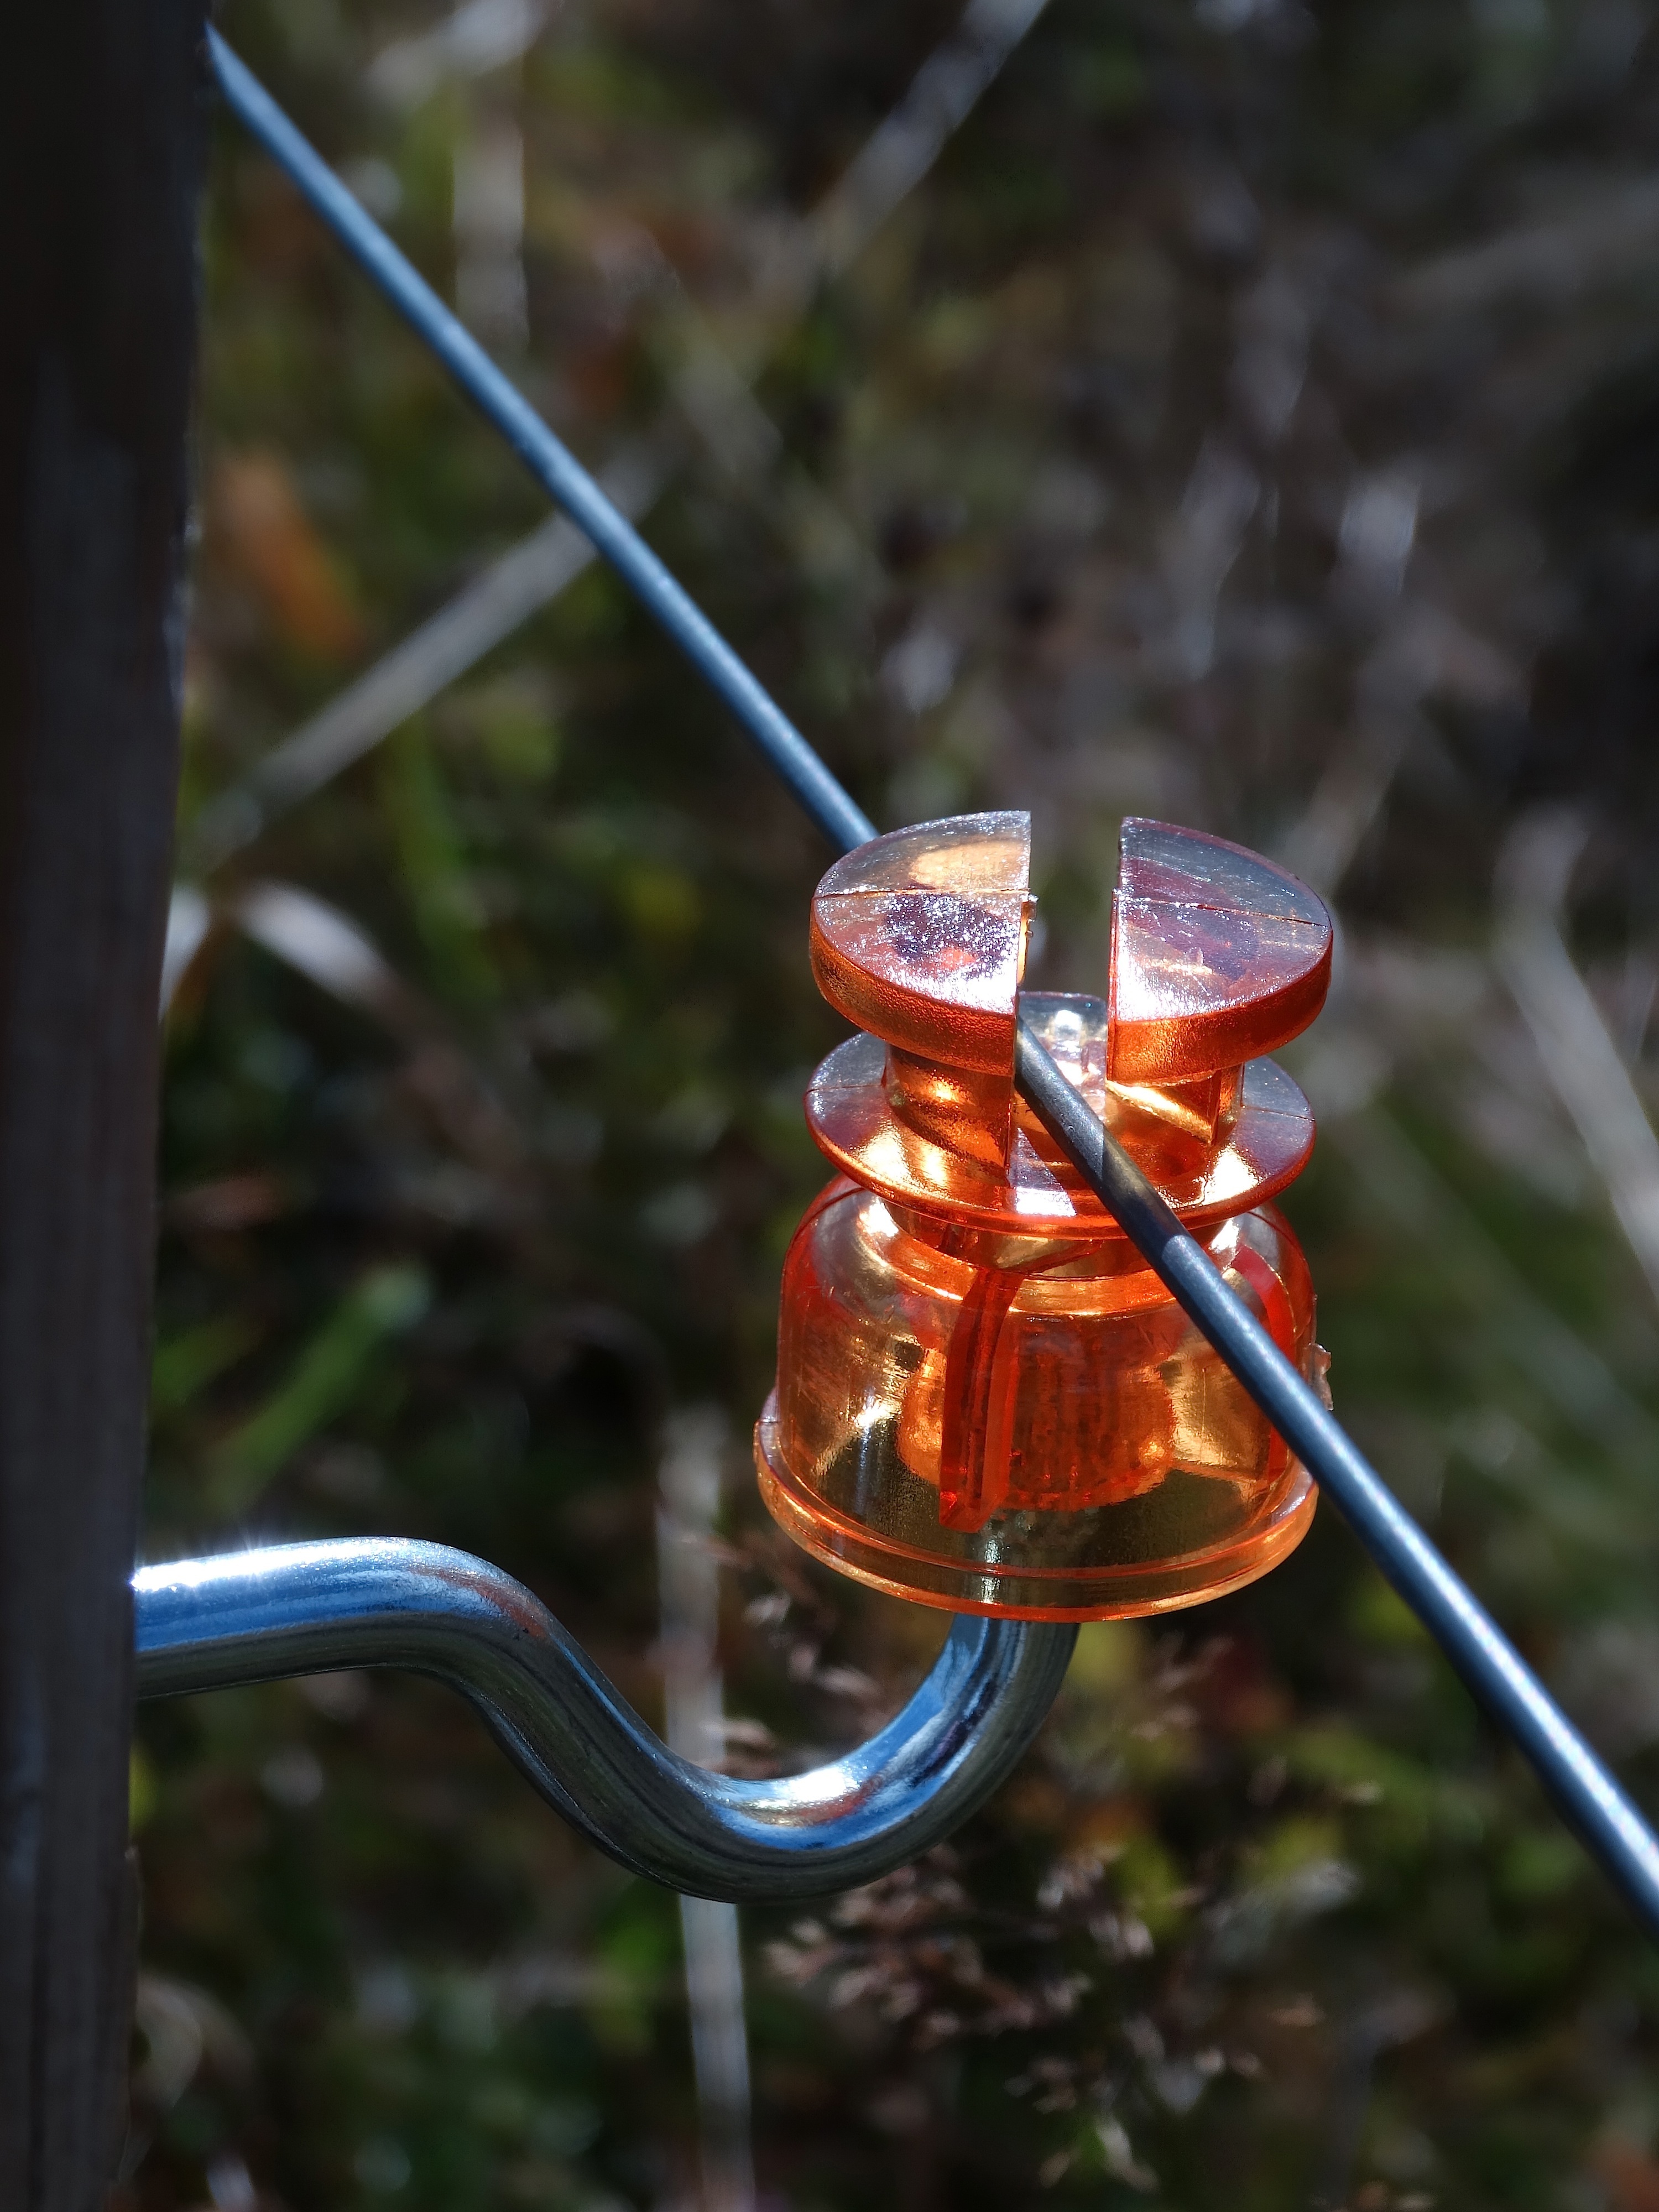
water, leaf, glass, isolated, orange, green, metal, fencing, lighting, transparent, mount, barrier, protection, shiny, fenced, macro photography, fixed, insulator, shielding, wiry, cow fence, cow wire, screw in, clamped